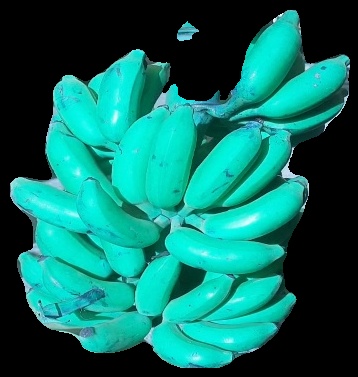
Variety: elakki-bale
Grade: grade3